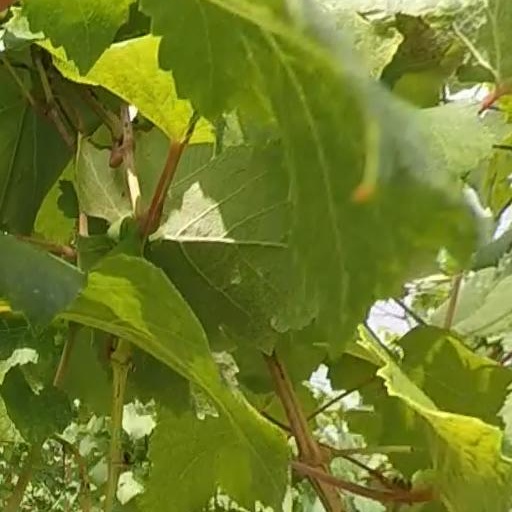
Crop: grape